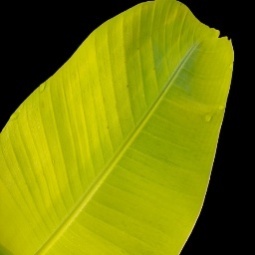
Label: Sulphur